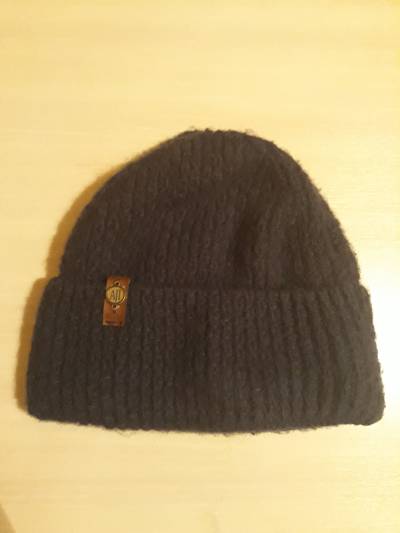
Waste category: clothes